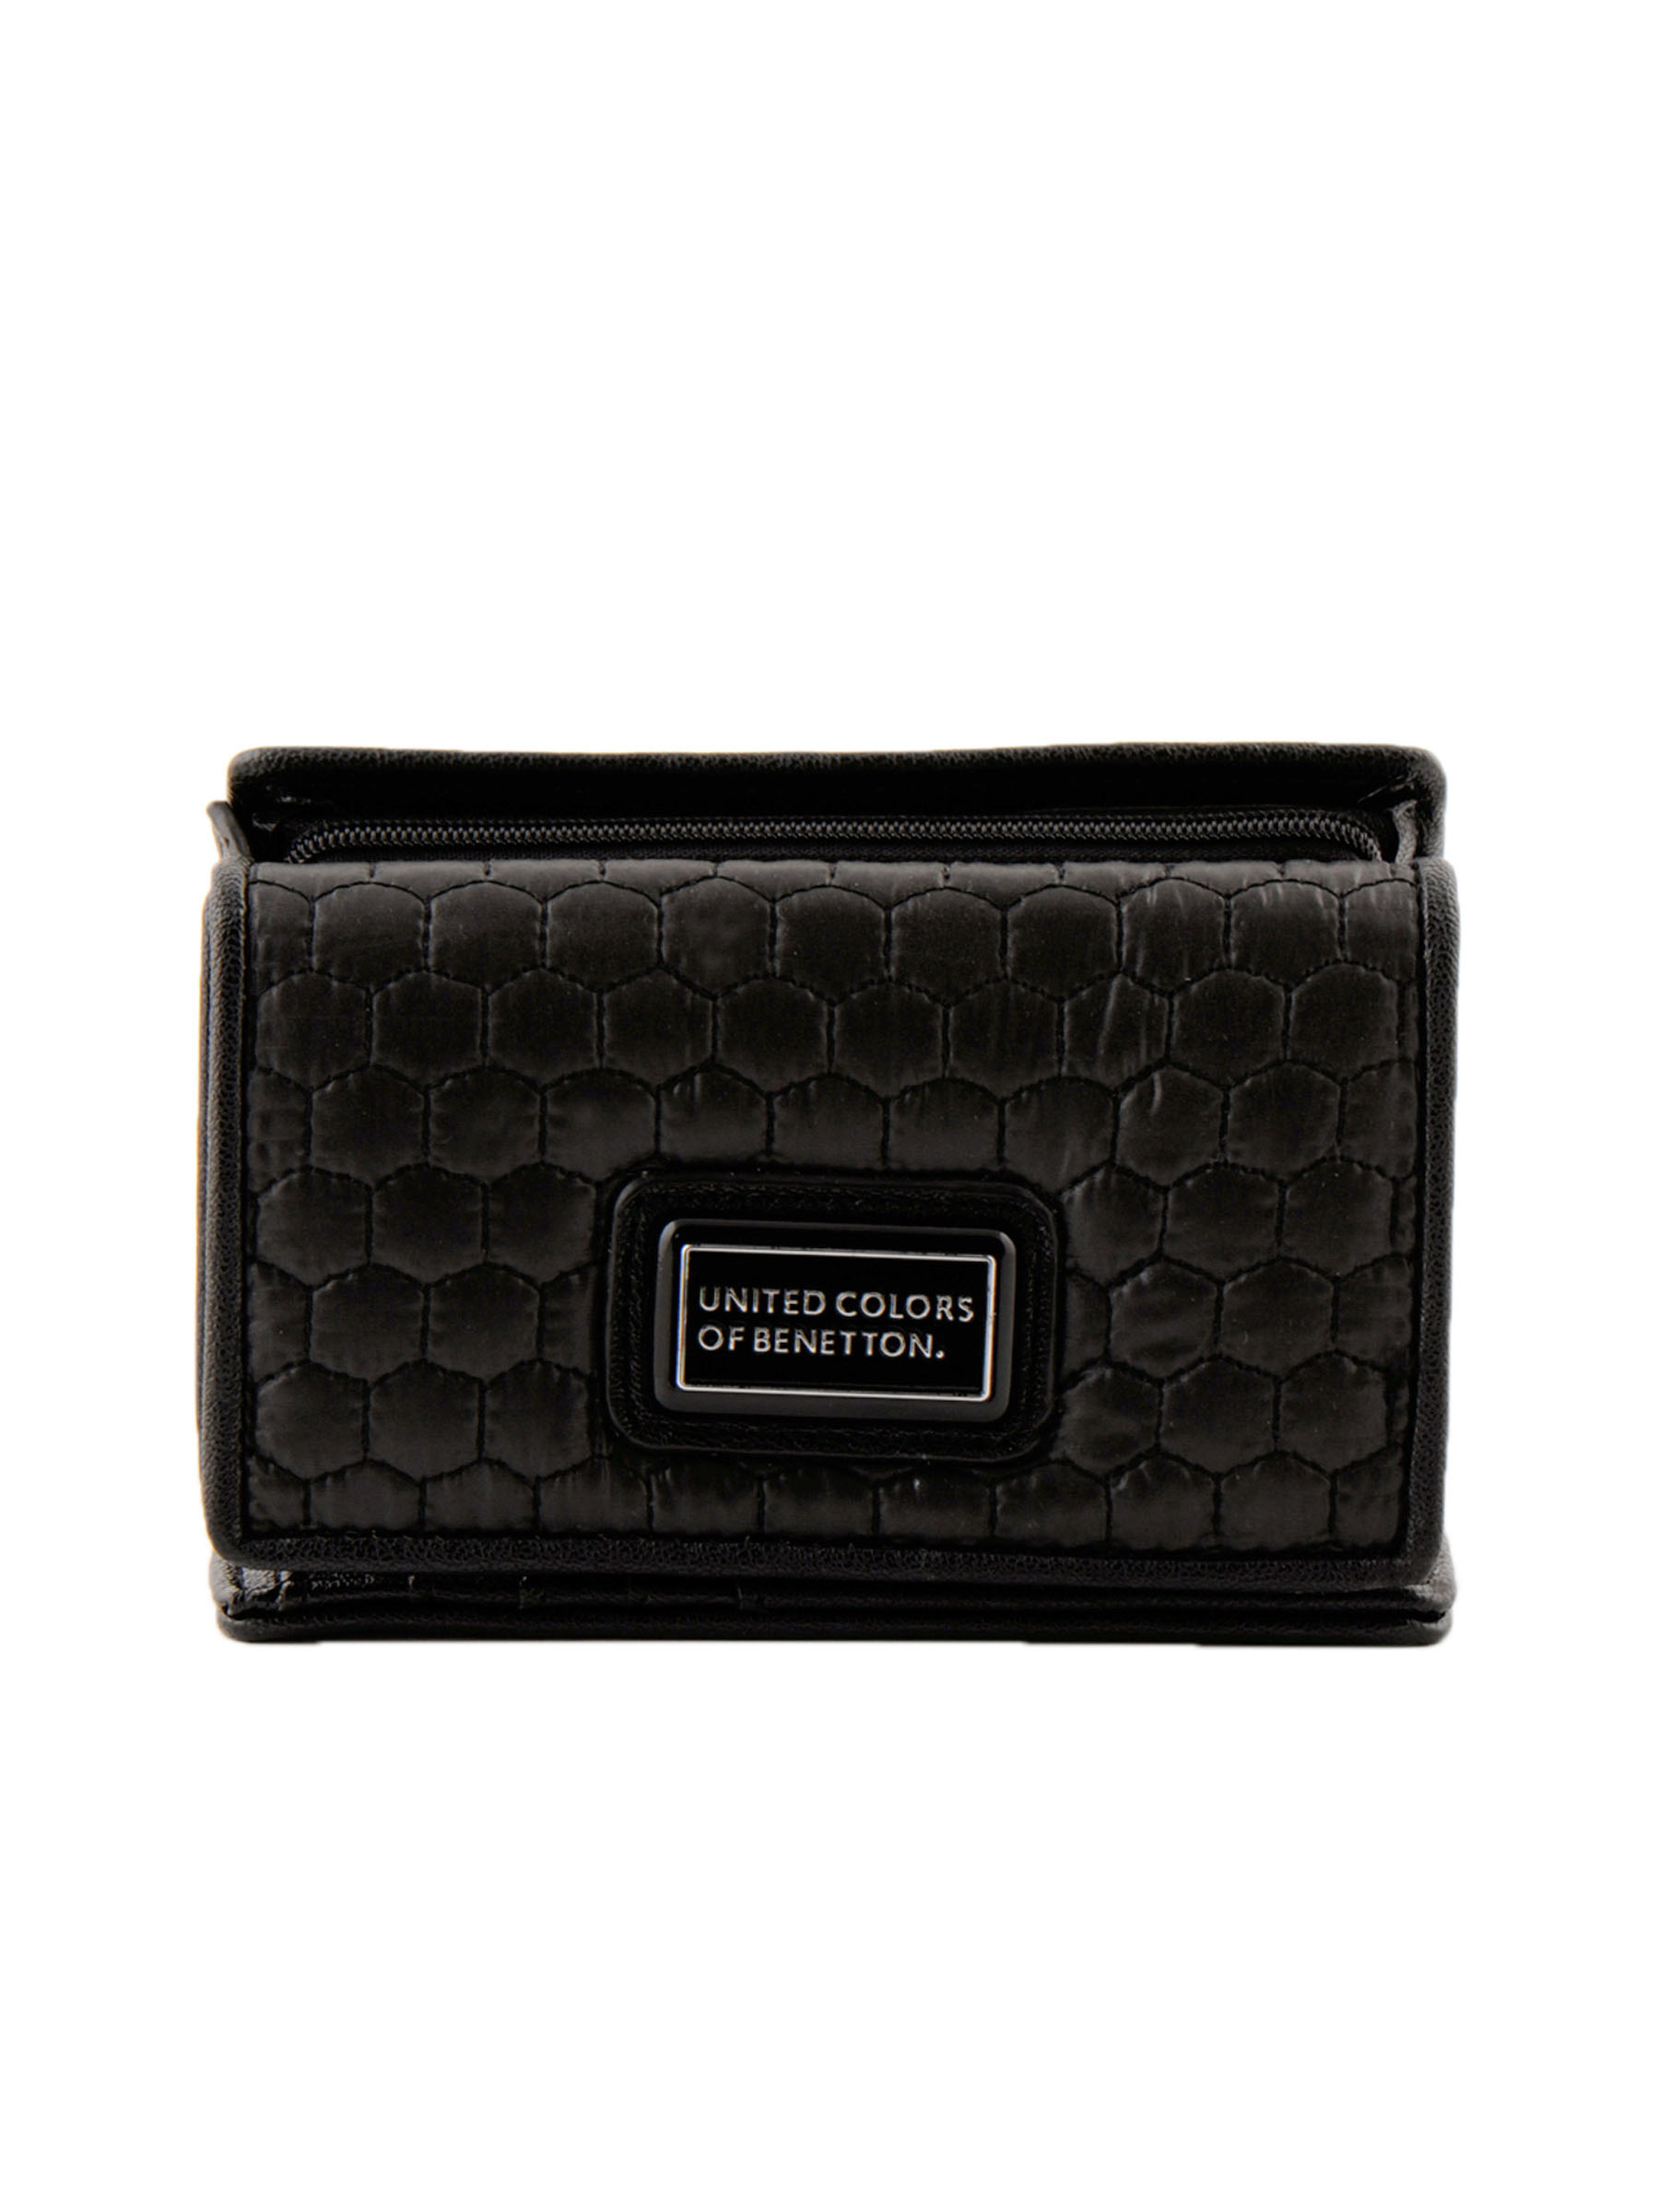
United Colors of Benetton Women Solid Black Wallets
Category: Accessories / Wallets / Wallets
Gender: Women
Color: Black
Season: Summer 2011
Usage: Casual